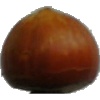
Label: nut_forest